Cholsey and Wallingford Railway

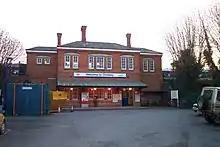
Cholsey railway station from street level; the Cholsey and Wallingford branch platform is at upper level to right of building

The Cholsey and Wallingford Railway is a long standard gauge heritage railway in the English county of Oxfordshire. It operates along most of the length of the former Wallingford branch of the Great Western Railway (GWR), from Cholsey station, north of Reading on the Great Western Main Line, to a station on the outskirts of the nearby town of Wallingford.